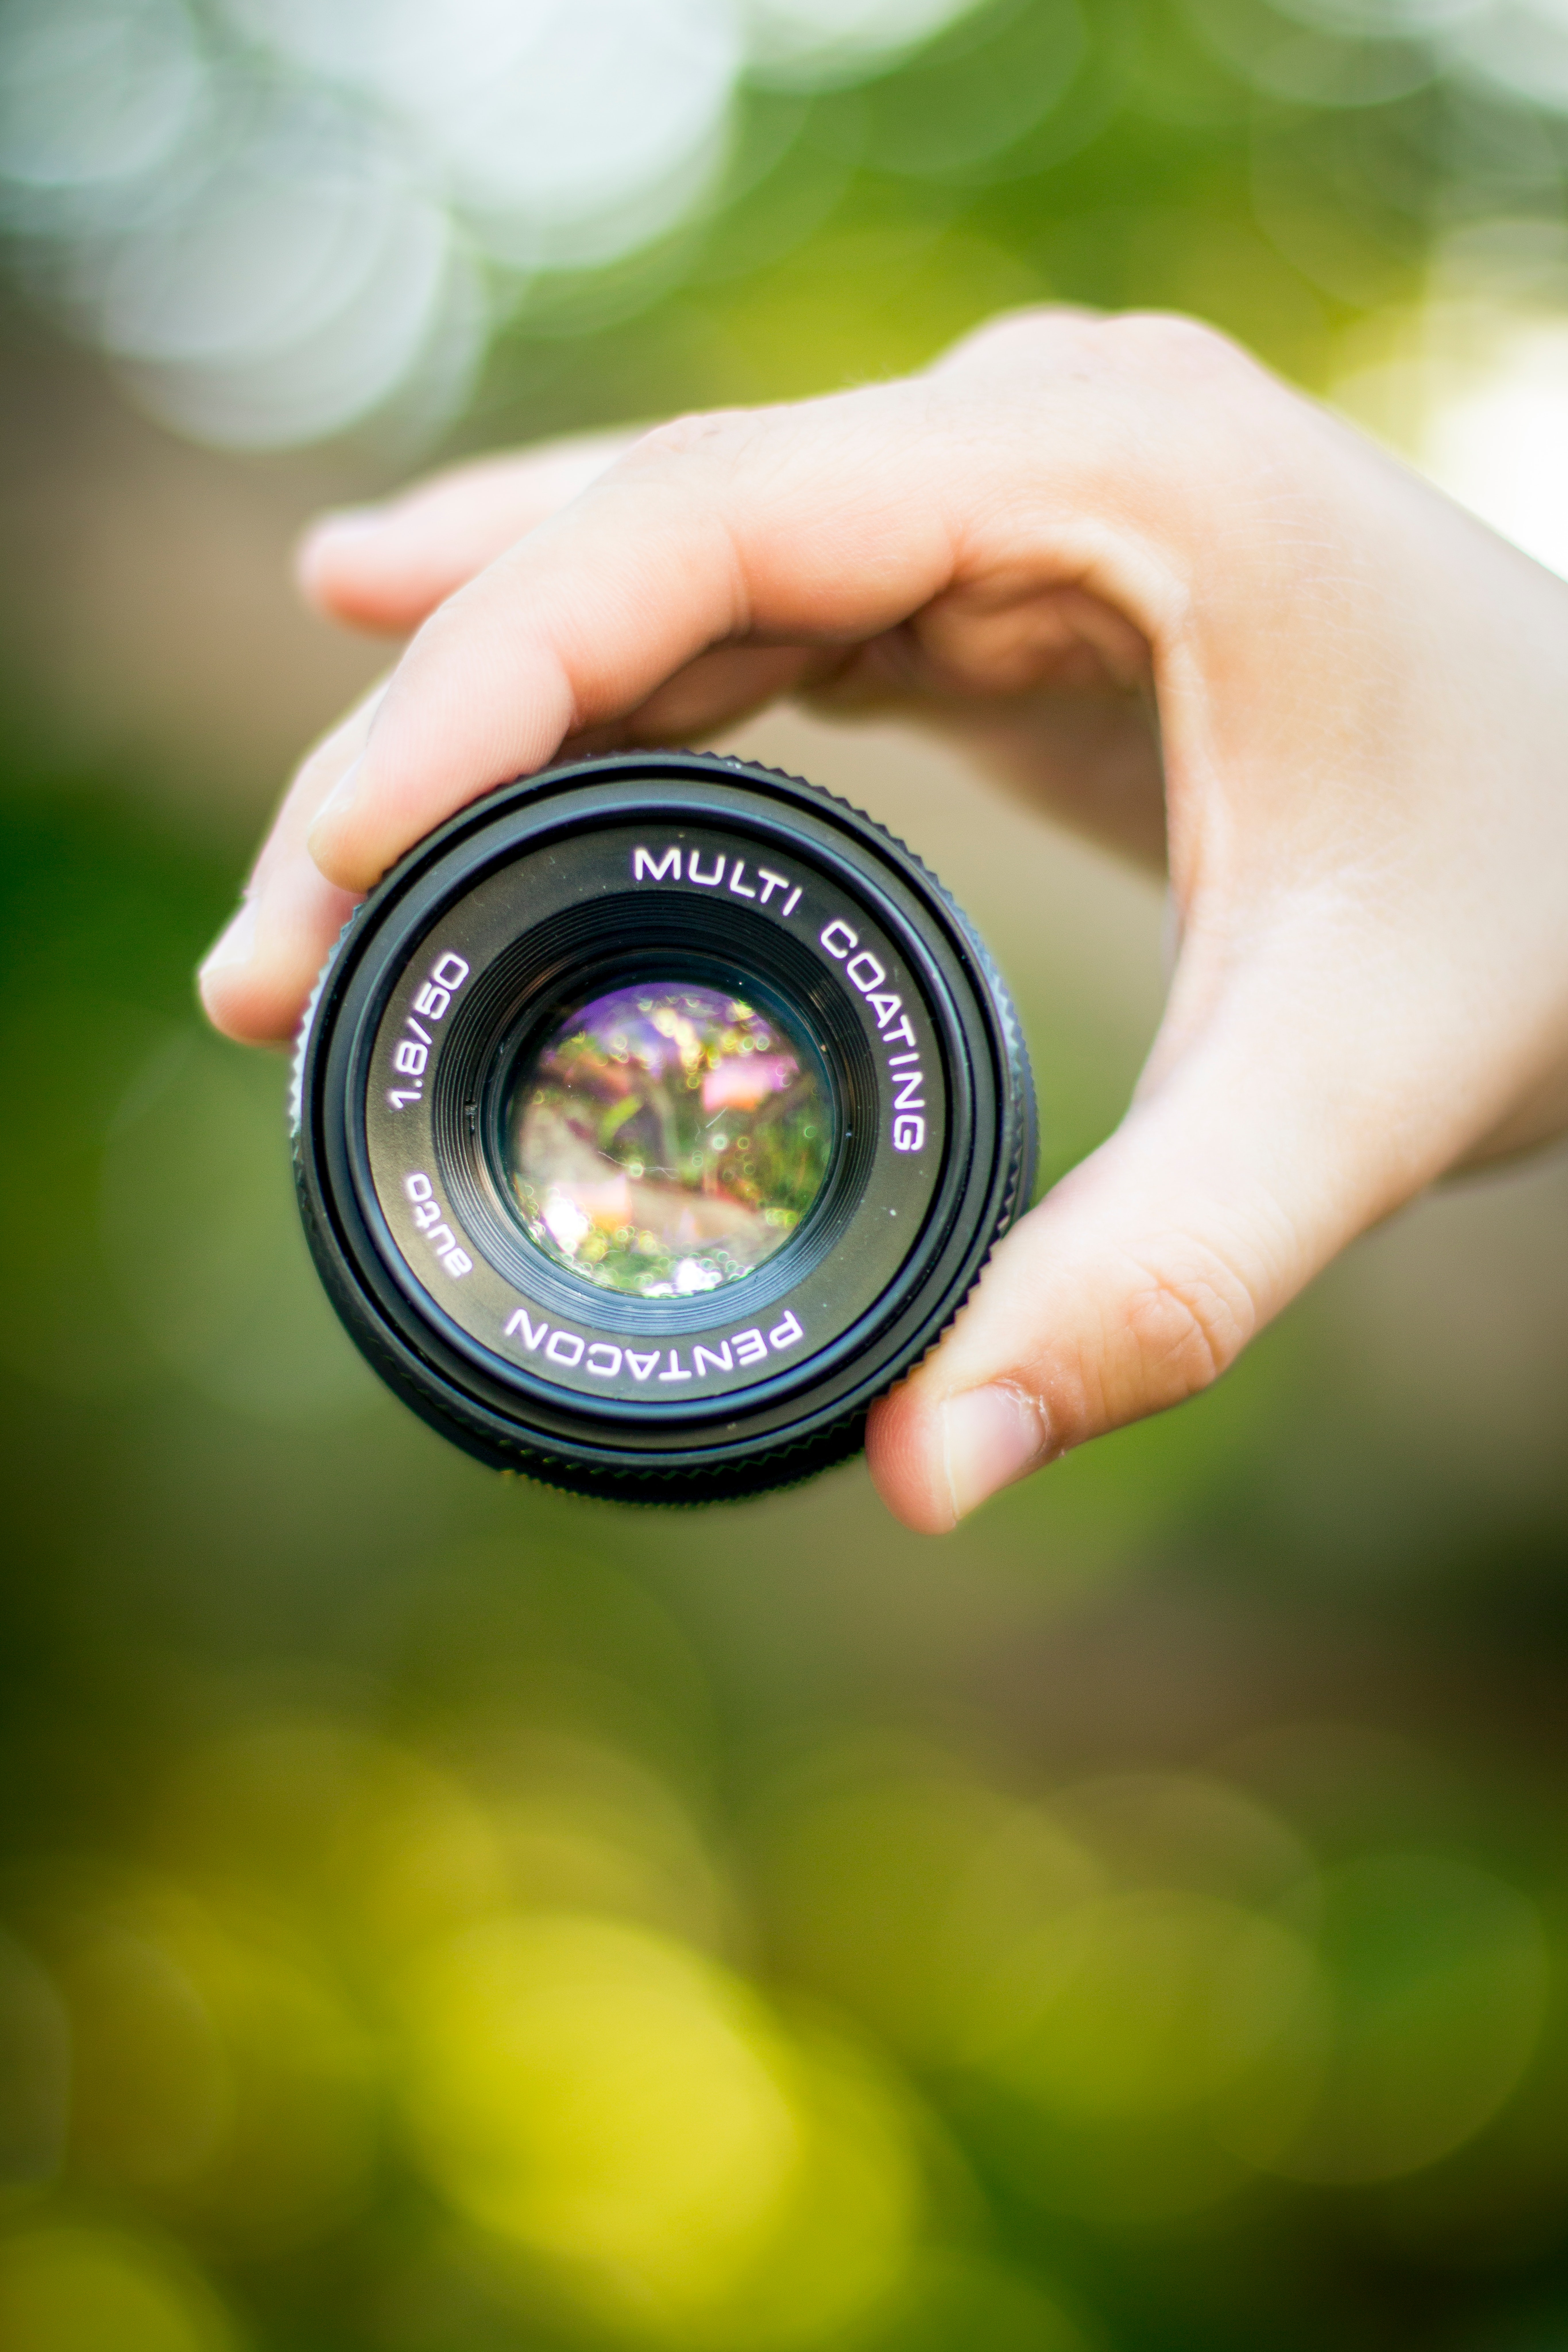
photograph, green, camera lens, macro photography, hand, lens, photography, leaf, eye, close up, stock photography, grass, tree, finger, plant, photographer, nail, circle, flower